Madge Tennent

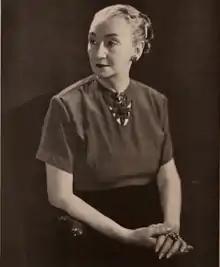
Madge Tennent, 1948

Madge Tennent ( Madeline Grace Cook; June 22, 1889 – February 5, 1972) was a naturalized American artist, born in England, raised in South Africa, and trained in France. She lived in Hawaiʻi, and ranked among their notable artists.